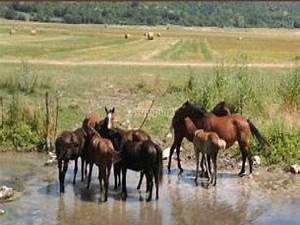
Label: cavallo